Decision support system

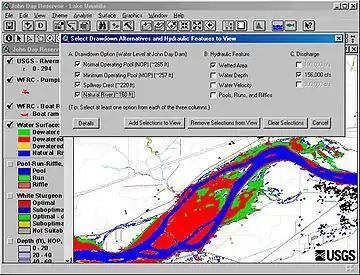
Example of a decision support system for John Day Reservoir

A decision support system (DSS) is an information system that supports business or organizational decision-making activities. DSSs serve the management, operations and planning levels of an organization (usually mid and higher management) and help people make decisions about problems that may be rapidly changing and not easily specified in advance—i.e., unstructured and semi-structured decision problems. Decision support systems can be either fully computerized or human-powered, or a combination of both.